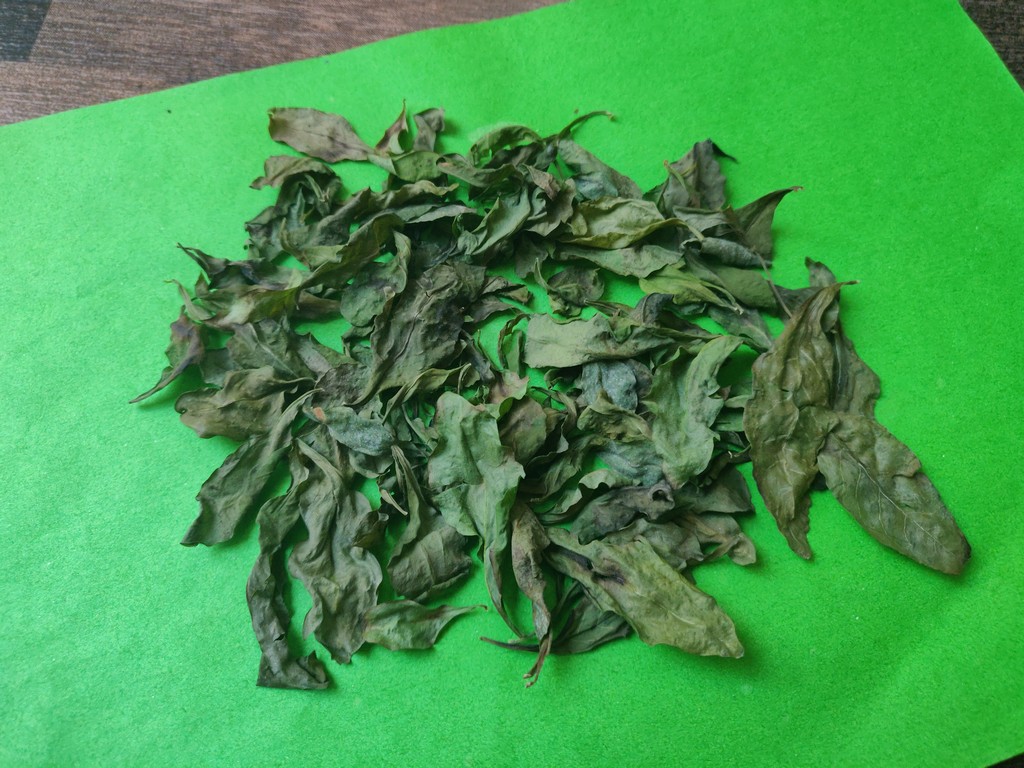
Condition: Dried
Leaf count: multiple
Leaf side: unknown